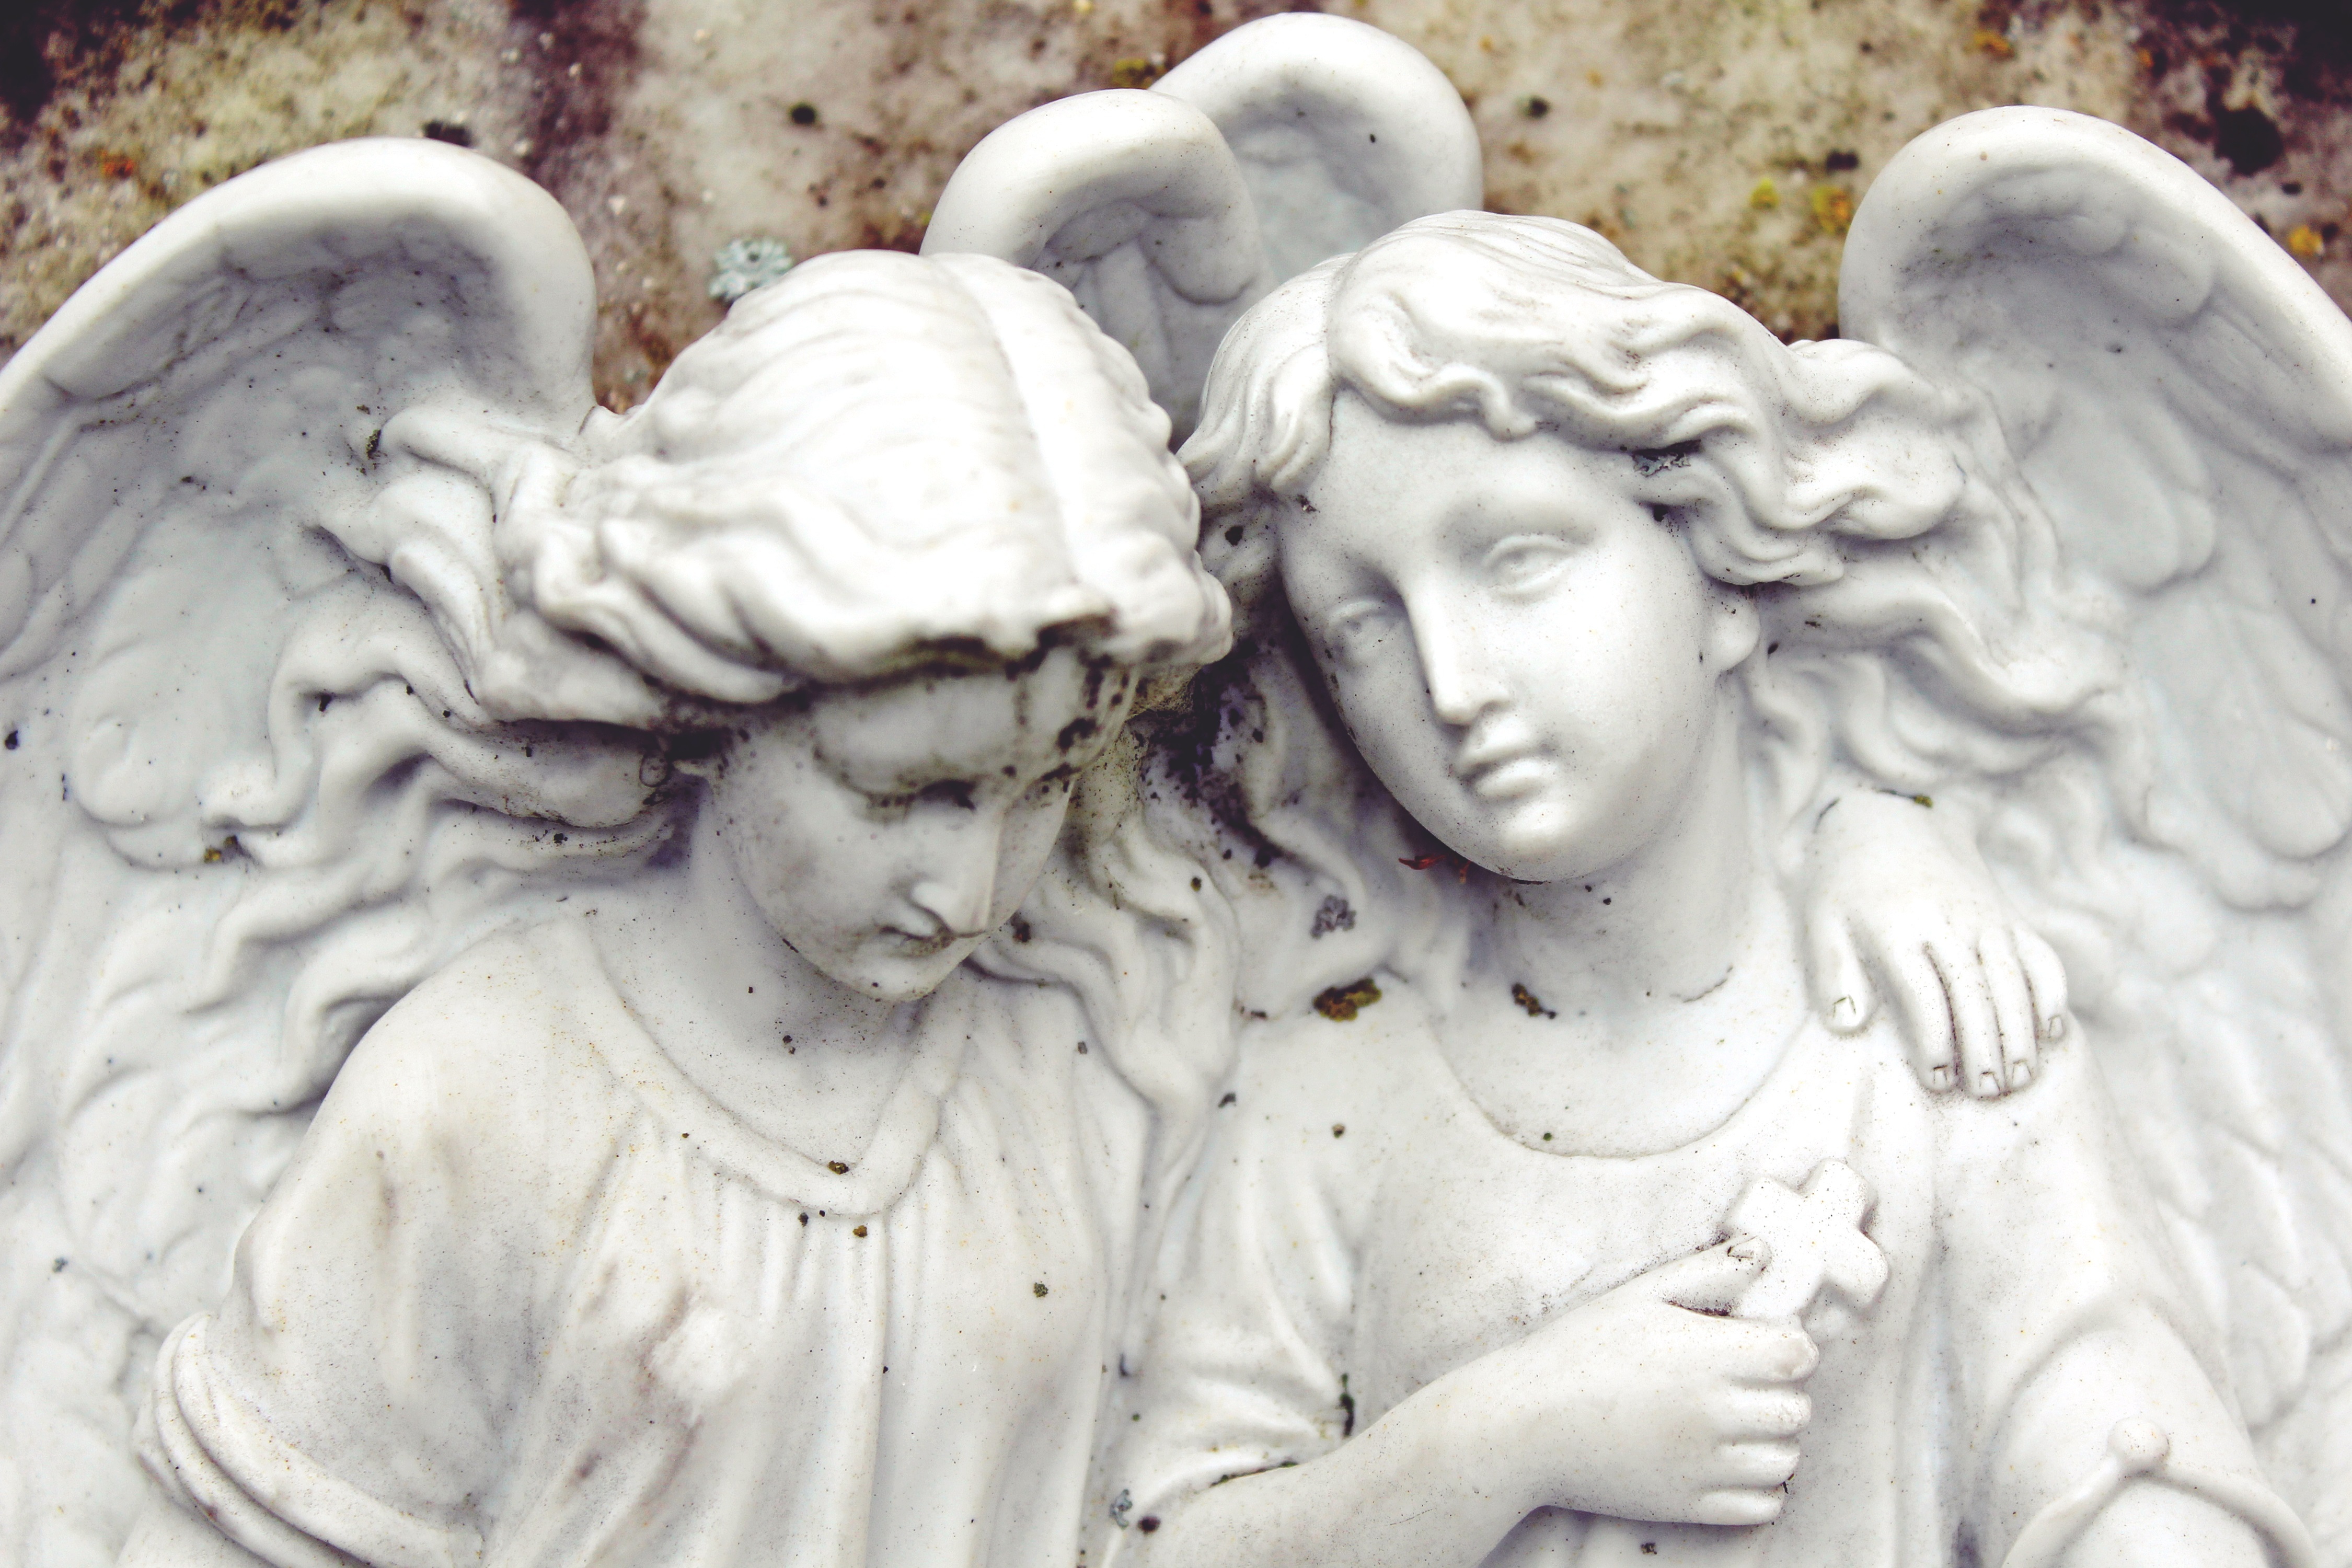
woman, white, old, atmosphere, stone, monument, female, statue, sadness, symbol, peaceful, religion, memory, cemetery, christian, dead, tombstone, death, spiritual, pray, weathered, grave, sad, face, sculpture, christ, memorial, angel, art, transience, figure, temple, contemplative, faith, head, commemorate, hope, jesus, prayer, christianity, tomb, carving, die, relief, mood, silent, angel figure, leave, god, mourning, farewell, atmospheric, mythology, resting place, last calm, consolation, stone carving, fictional character, ancient history, classical sculpture